Jason Behrendorff

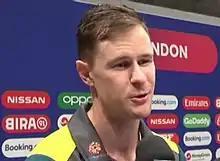
Behrendorff during the 2019 ICC World Cup

Jason Paul Behrendorff (born 20 April 1990) is an Australian cricketer who played One Day Internationals and Twenty20 Internationals for Australia and first-class and List A cricket for Western Australia, but has now retired from those formats of cricket. He currently plays Twenty20 cricket in the Big Bash League for the Melbourne Renegades.